Canonization of Thomas Aquinas

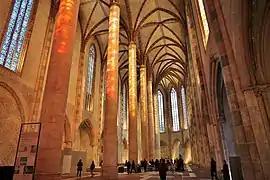
The remains of Thomas Aquinas are buried in the Church of the Jacobins in Toulouse.

The canonization of Thomas Aquinas was commemorated on two occasions. The first ceremony took place on 14 July 1323 at the Palais des Papes in Avignon and was attended by members of the royal family led by Robert, King of Naples, and his wife, Sancia of Majorca. The pope began a series of sermons praising Thomas. The second ceremony was held on 18 July 1323 at the Avignon Cathedral and was attended by the entire Avignon clergy alongside Robert and his wife. The pope began by preaching on Psalm 85; after the singing of "Veni Creator Spiritus", he formally announced the canonization of Thomas. The proceedings ended with the singing of "Te Deum", "In medio ecclesie", and "Os iusti". The day was celebrated "as if it were Christmas" all across Avignon, especially in Dominican churches. The canonization bull, published on the same day, declared that Thomas' feast day would be celebrated on 7 March.